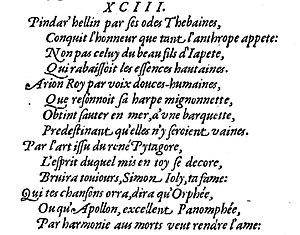
Le sonnet de Philibert Bugnyon citant le musicien Simon Joly (Lyon, 1557).
Simon Joly est un musicien et compositeur français, dont une œuvre a été publiée à Lyon en 1552.